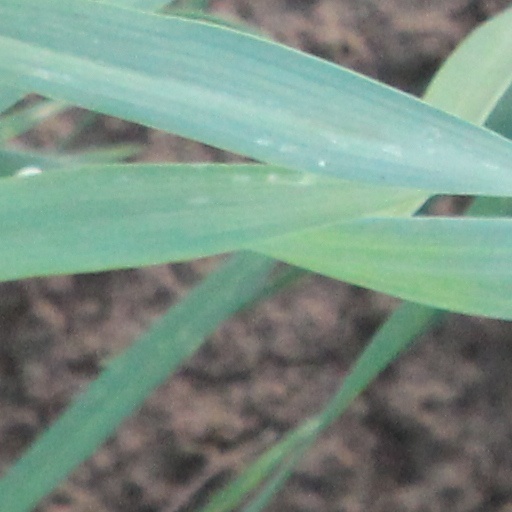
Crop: wheat